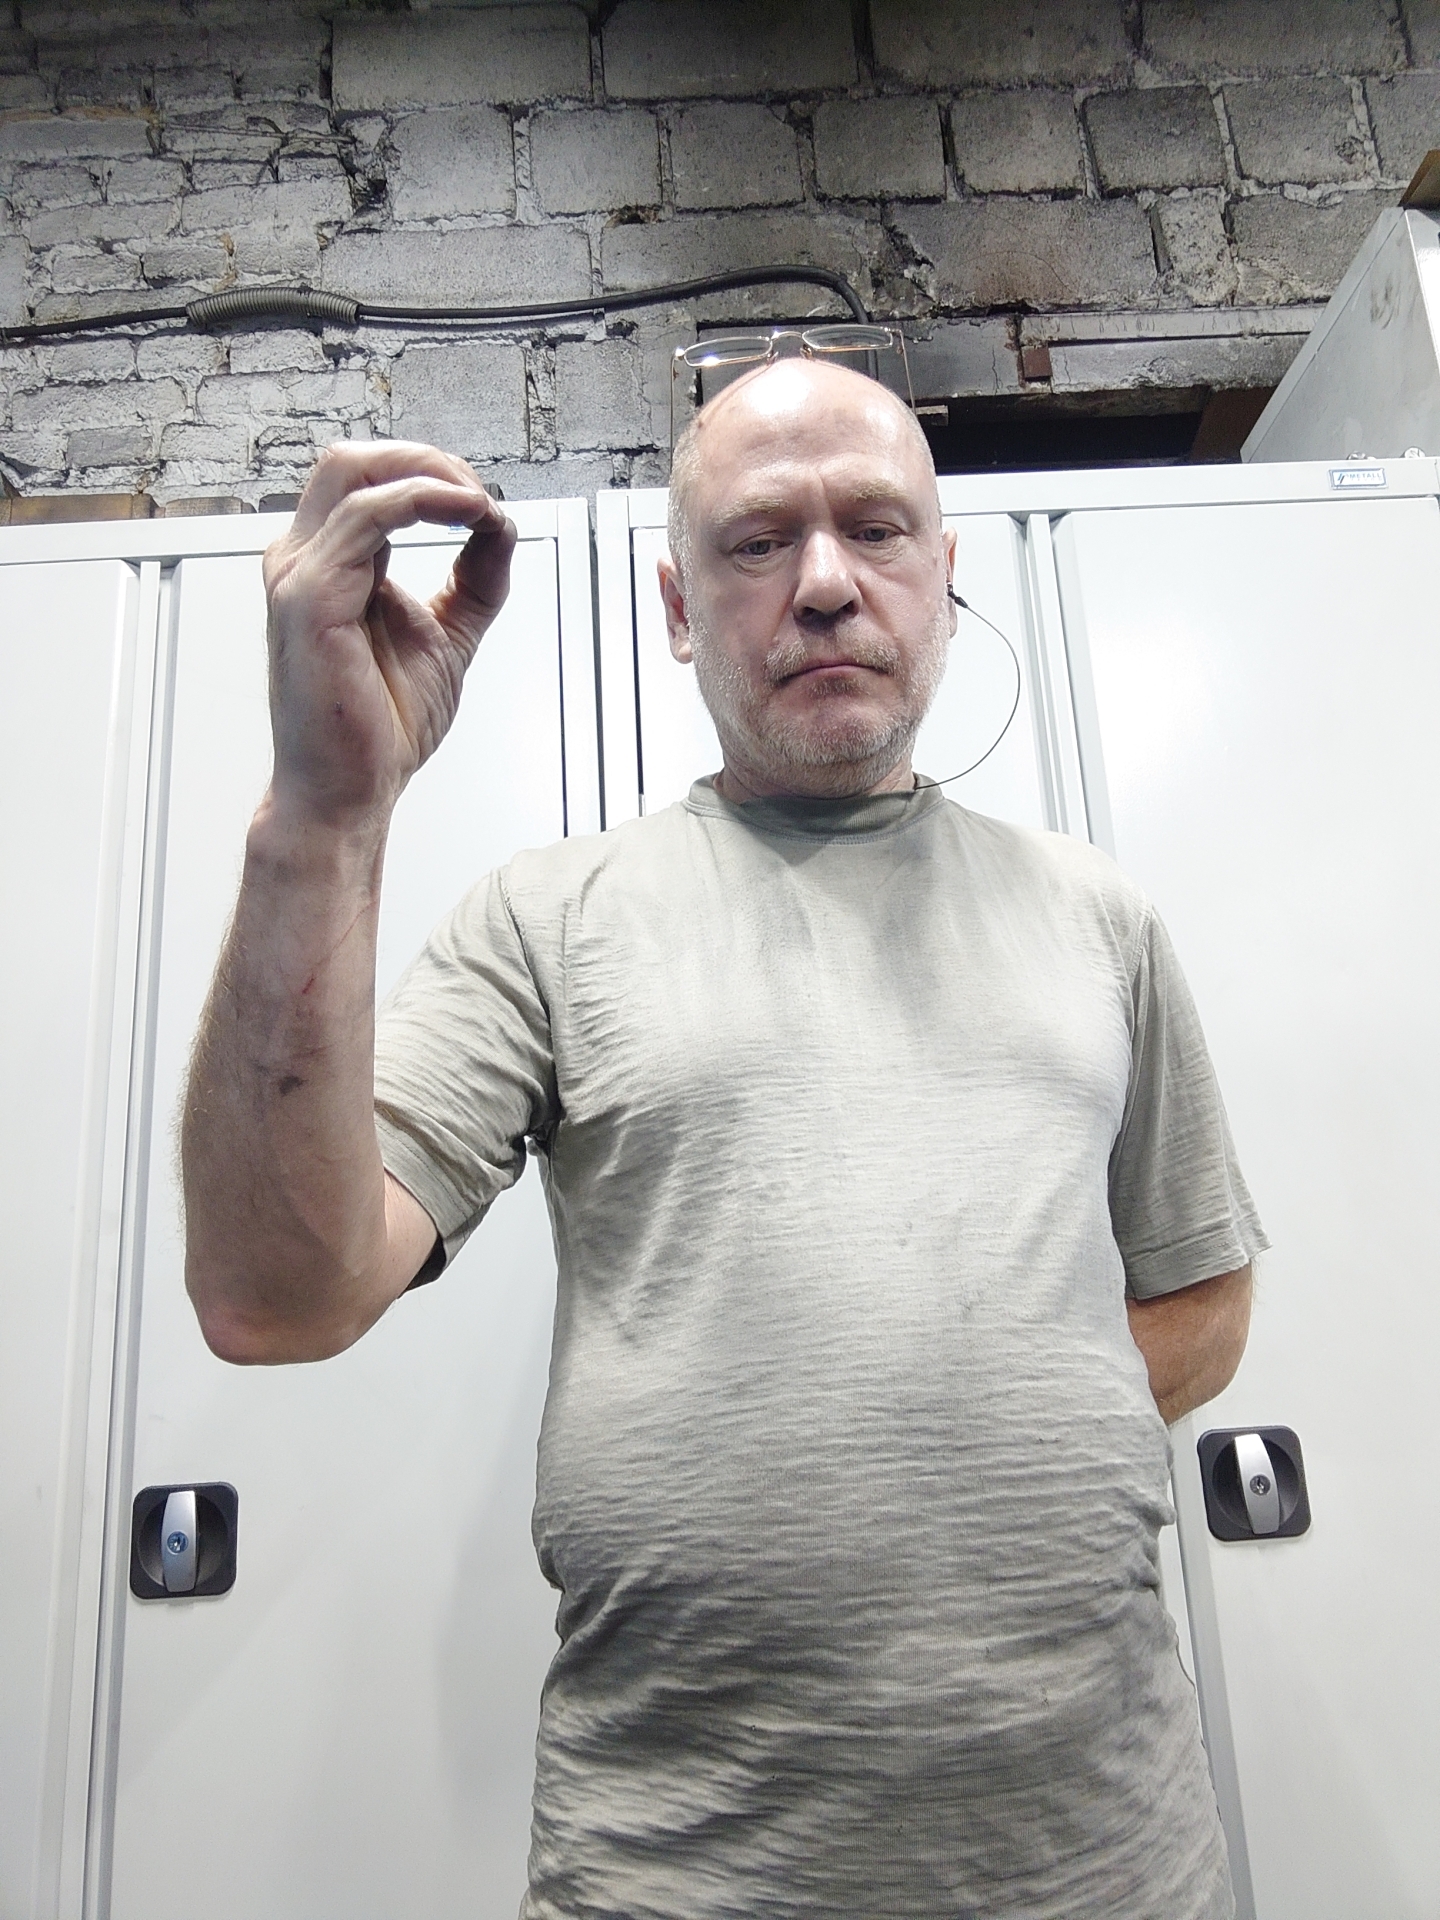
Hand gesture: grip